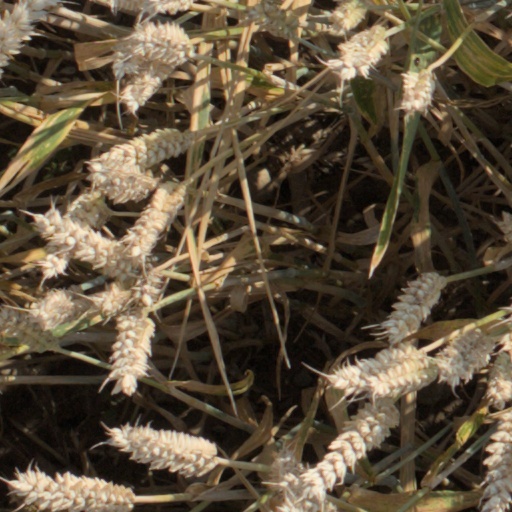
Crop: wheat